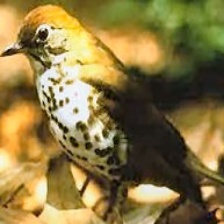
Species: WOOD THRUSH
Scientific name: HYLOCICHLA MUSTELINA